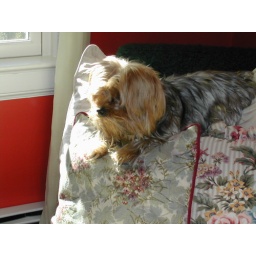
Bart sitting by the window